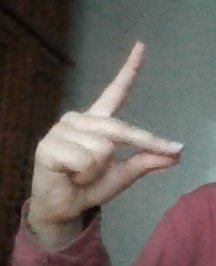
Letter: ta